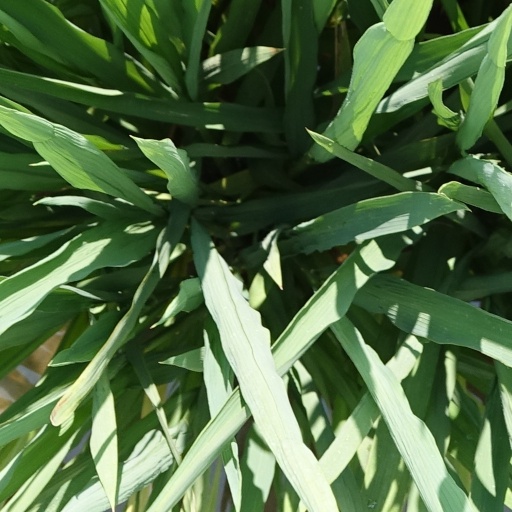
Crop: rice